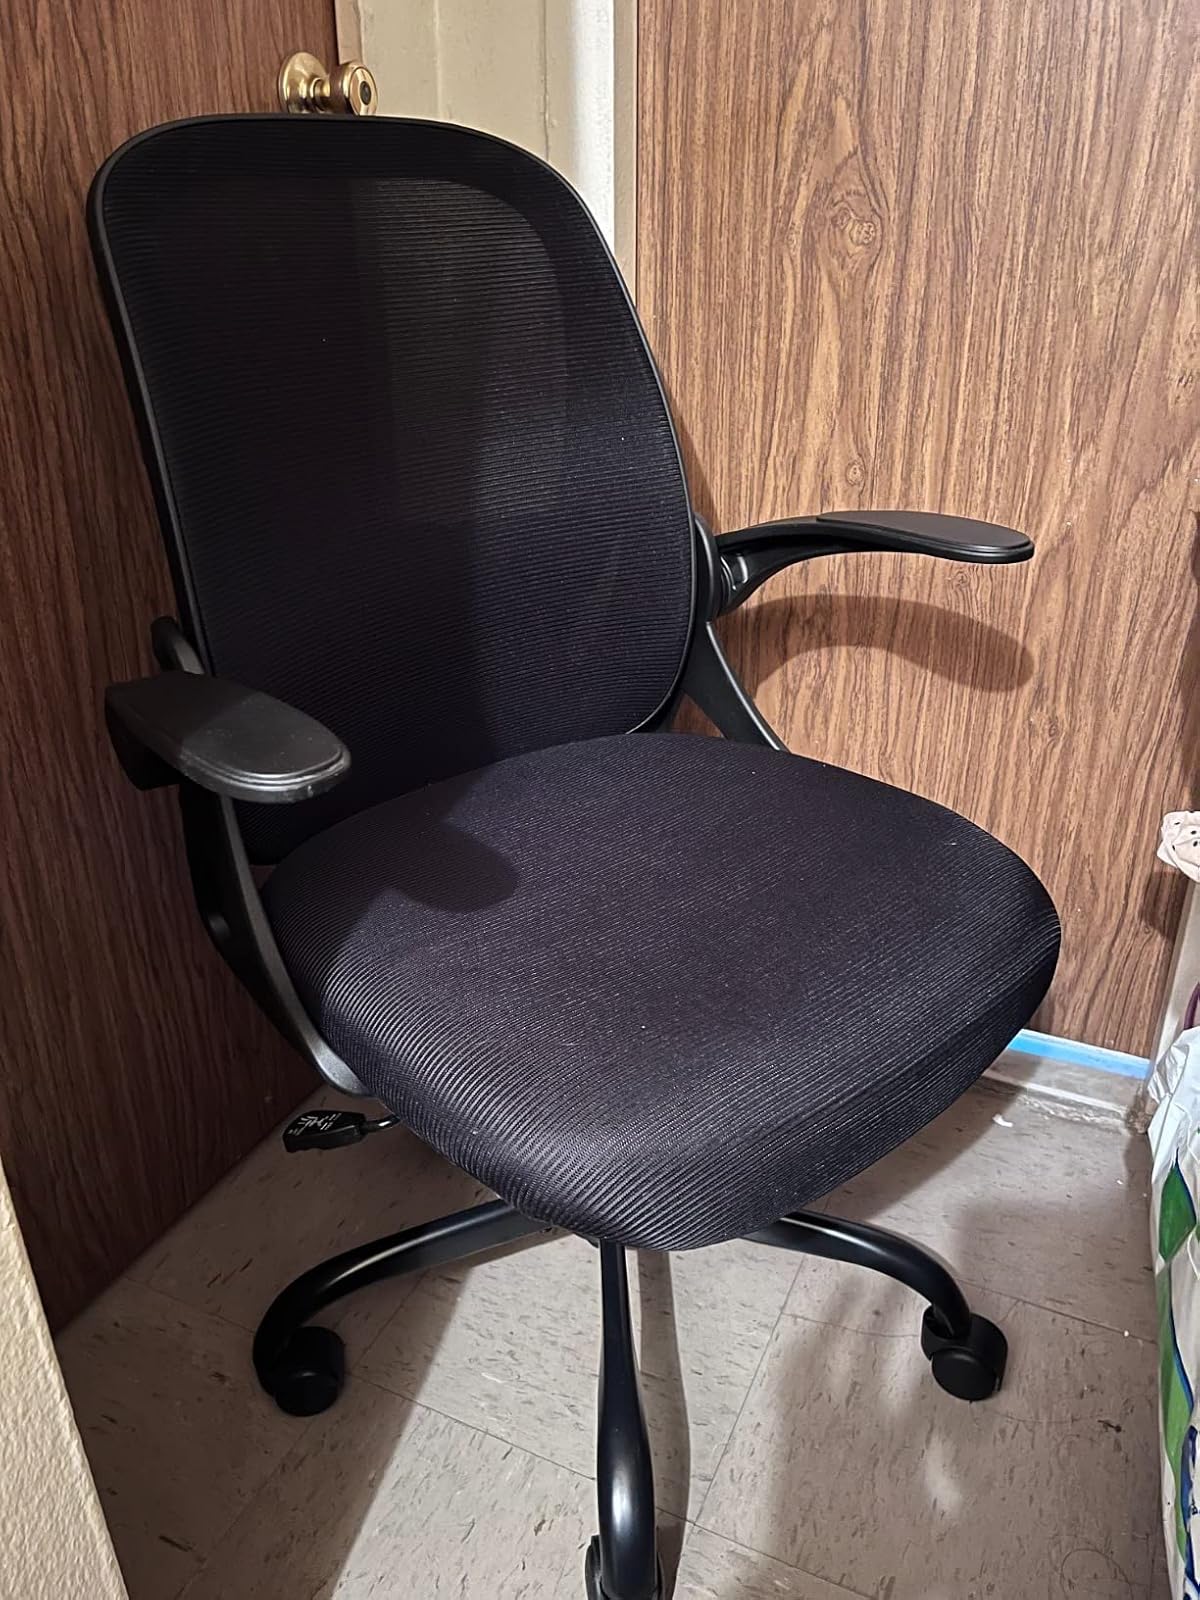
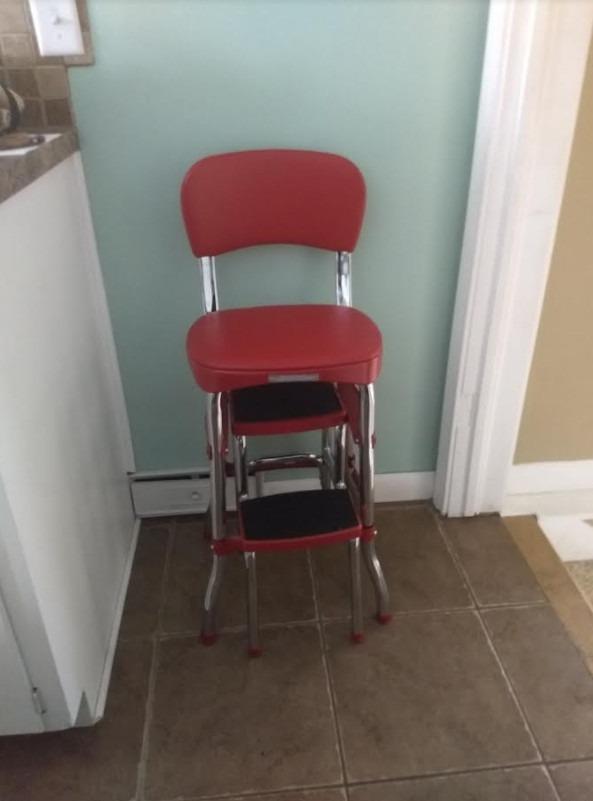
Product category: items_chair
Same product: no